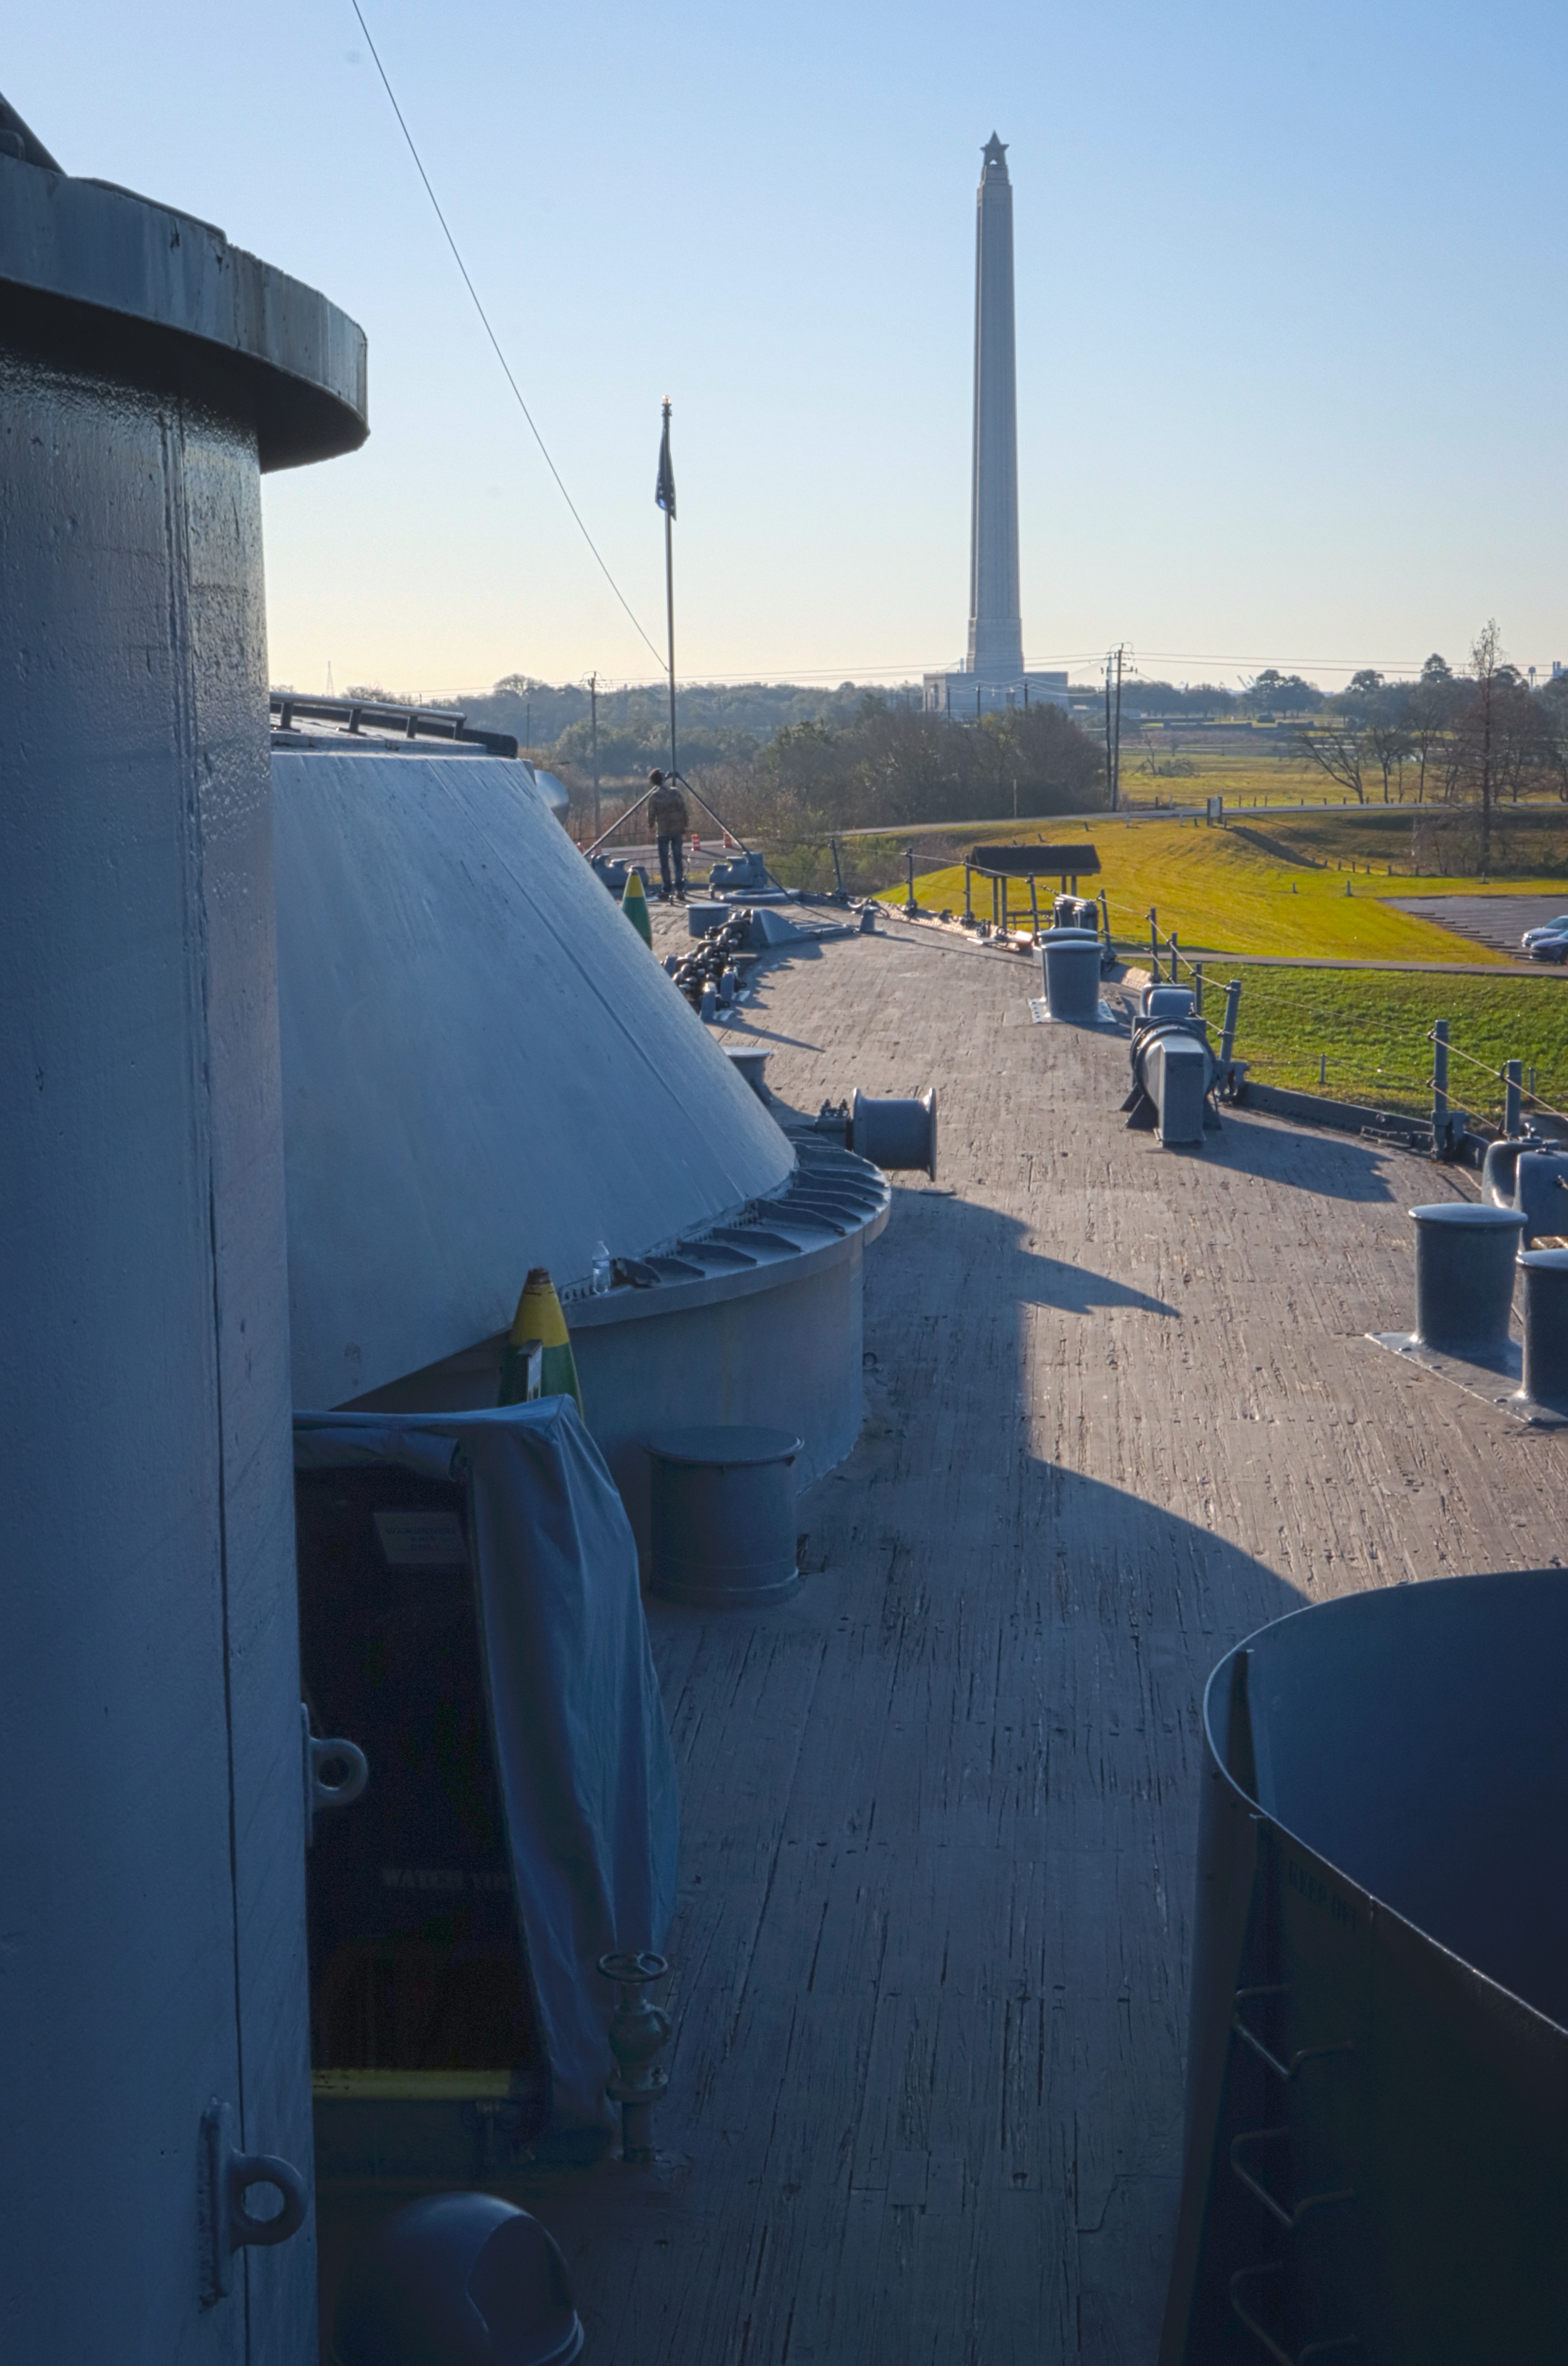
boat, ship, battleship, battleshiptexas, houston, texas, houstonshipchannel, sky, tower, asphalt, road surface, shade, gas, Tints and shades, roof, air travel, landscape, horizon, road, concrete, city, public utility, evening, winter, cloud, soil, ocean, shadow, monument, tree, sea, freezing, dusk, transport